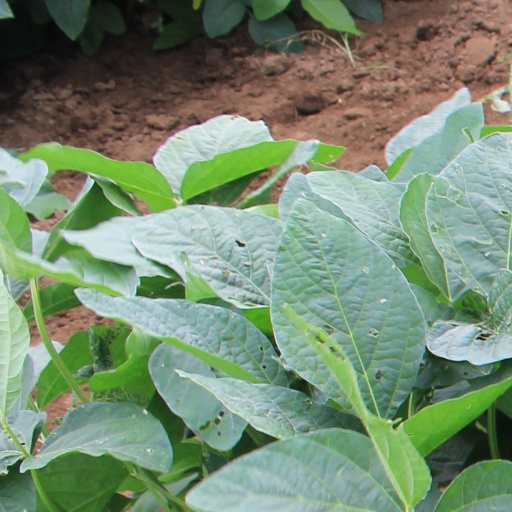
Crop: soybean